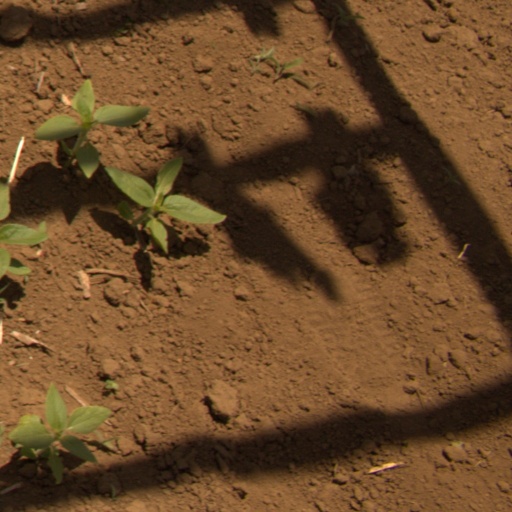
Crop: Jerusalem artichoke